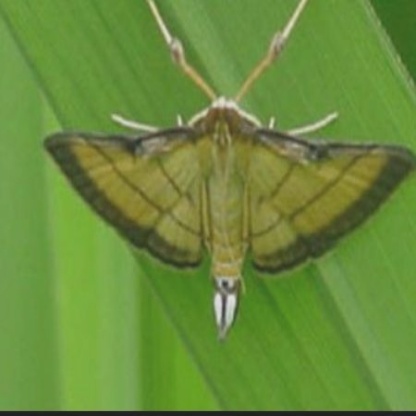
Nhãn: Sâu cuốn lá nhỏ ( Rice leaf folder)